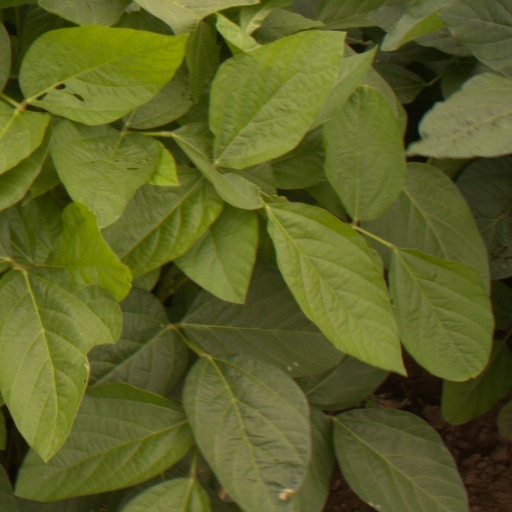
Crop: soybean